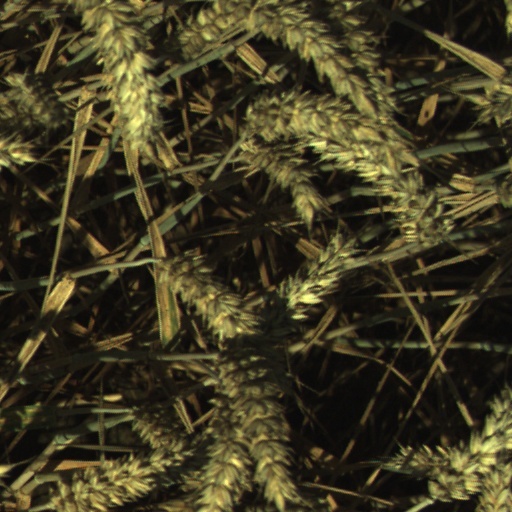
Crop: wheat